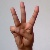
The image shows a hand gesture representing the letter 'W' in Indian Sign Language.